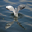
Label: bird